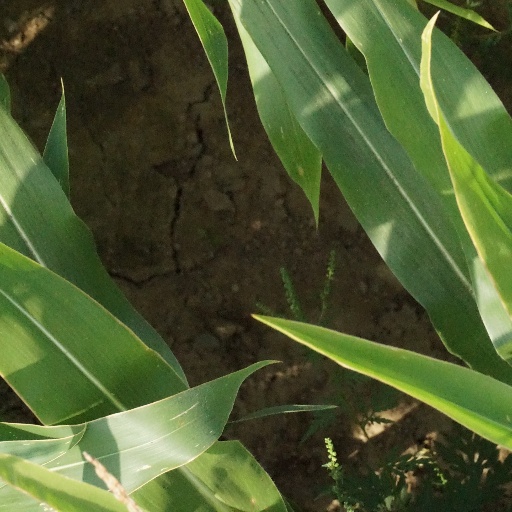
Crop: maize; corn